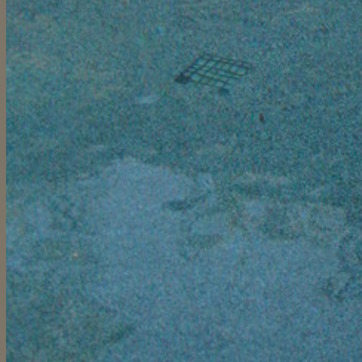
Material: water